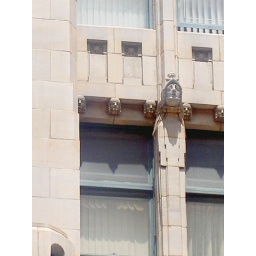
Los Angeles Fur Mart Building - The seventh floor window heads have pointed arches over Gothic influenced niches.